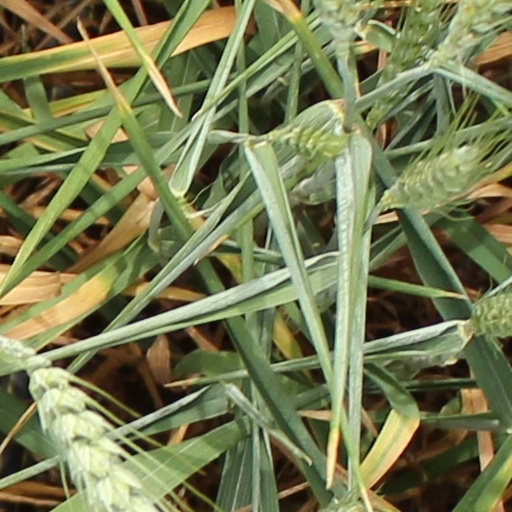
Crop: wheat